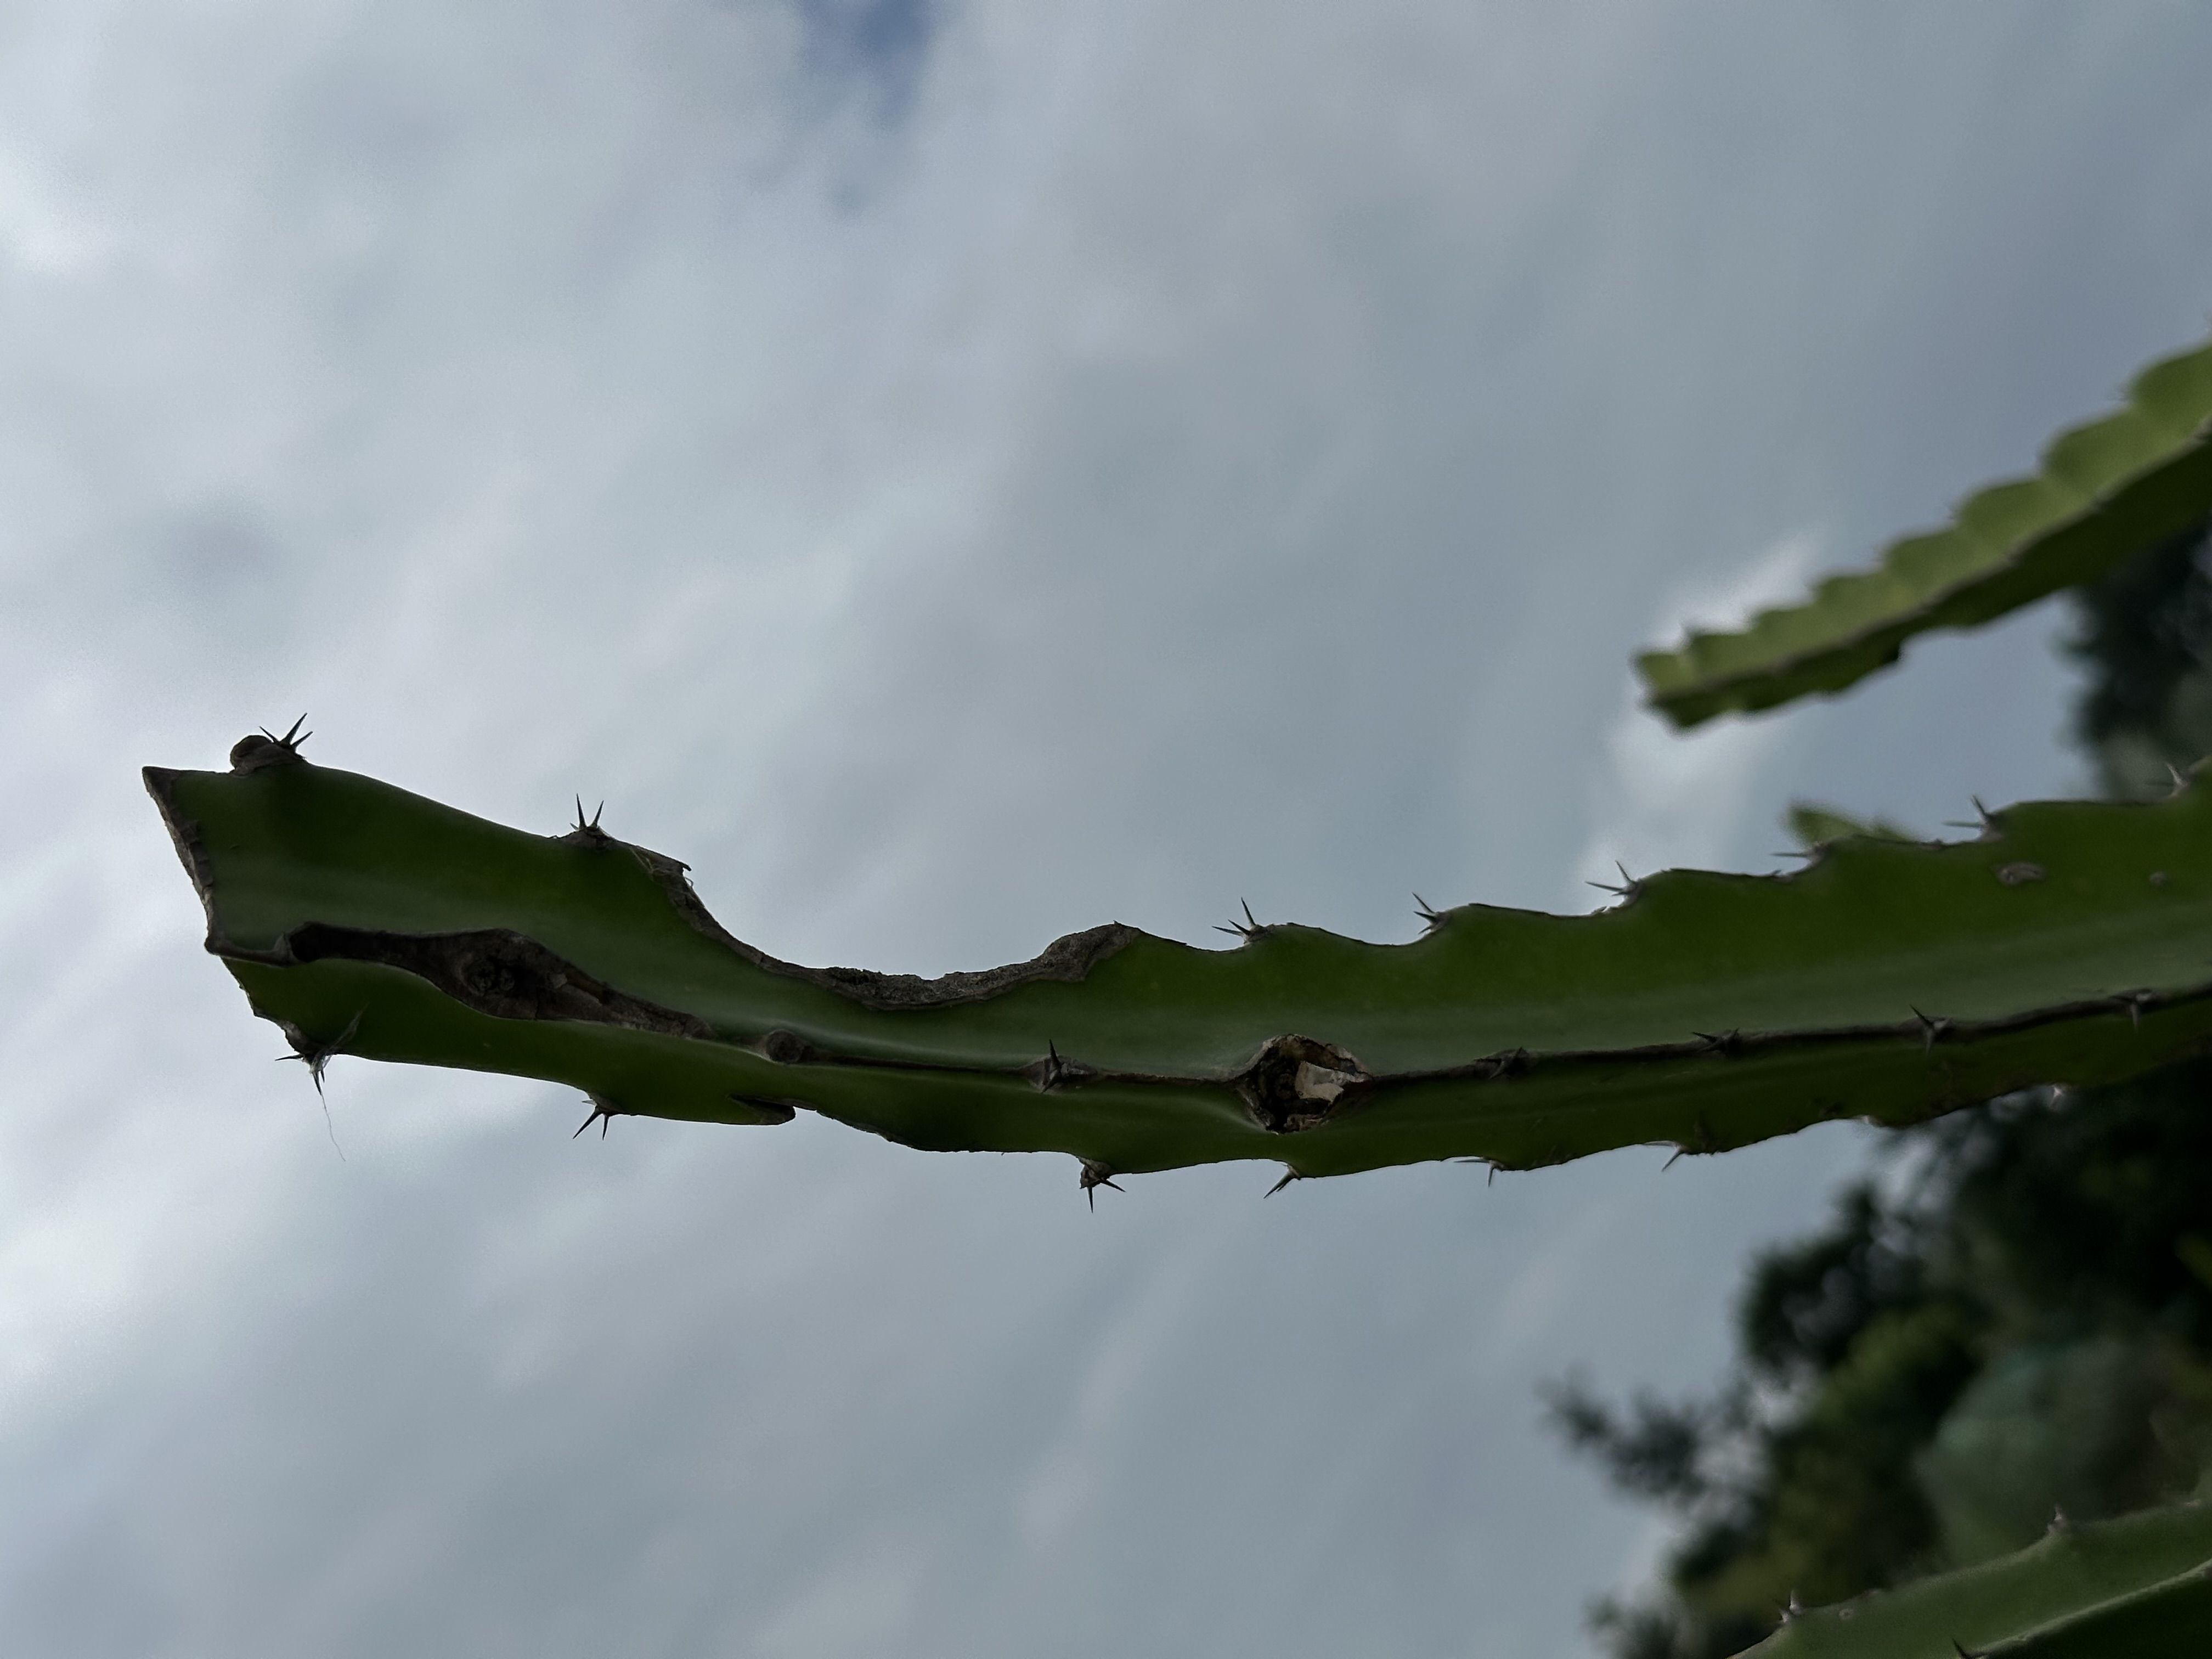
Label: Good leaf